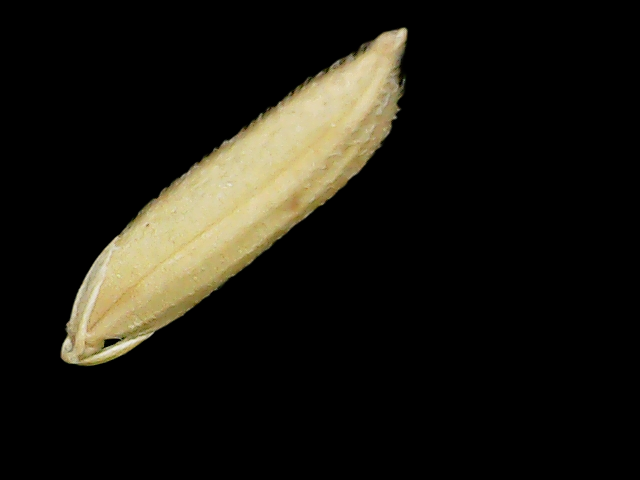
Rice variety: Binadhan19